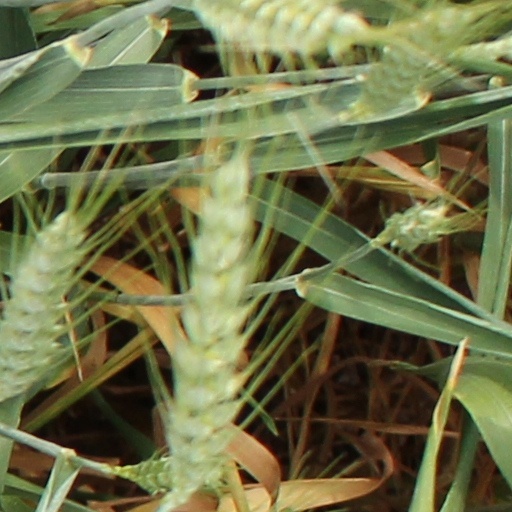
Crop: wheat